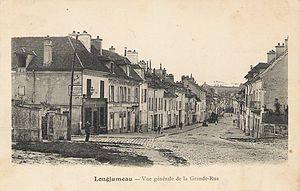
Vue de la Grande rue (maintenant la rue du président François Mitterrand) sur une carte postal de 1900, Longjumeau, Essonne, France. Magyar: A Grande rue (Nagy út, ma rue du président François Mitterrand) látképe az 1900-as években egy képeslapon, Longjumeau, Essonne megye, Franciaország. Slovenčina: Pohľad na cestu Grande rue (dnes rue du président François Mitterrand) okolo roku 1900 na dobovej pohľadnici, Longjumeau, župa Essonne, Francúzsko.
Longjumeau est une commune française située à dix-neuf kilomètres au sud-ouest de Paris dans le département de l’Essonne, en région Île-de-France. Elle est le chef-lieu du canton de Longjumeau et le siège du doyenné de Longjumeau.